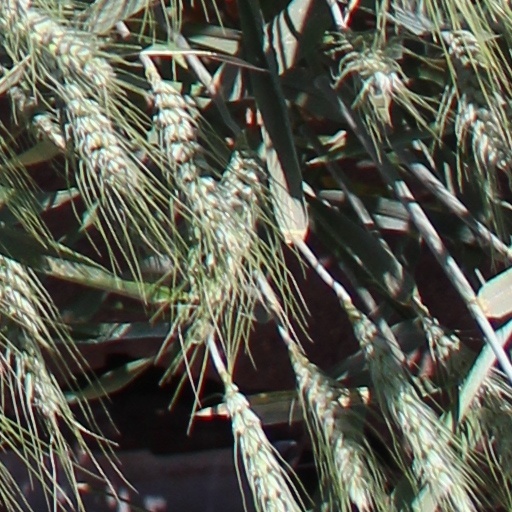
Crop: wheat